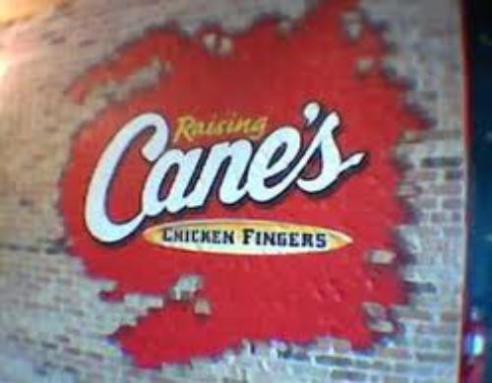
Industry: Food